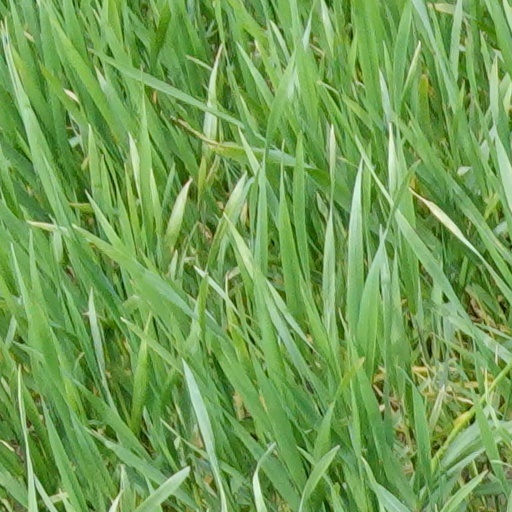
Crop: wheat